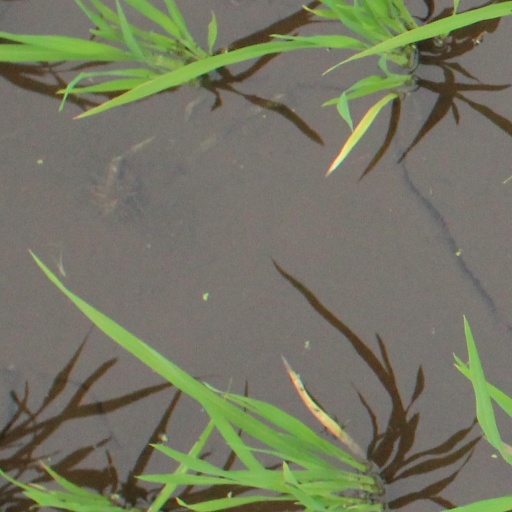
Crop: rice